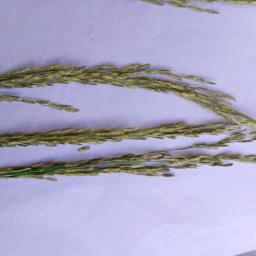
Label: Rice___Neck_Blast